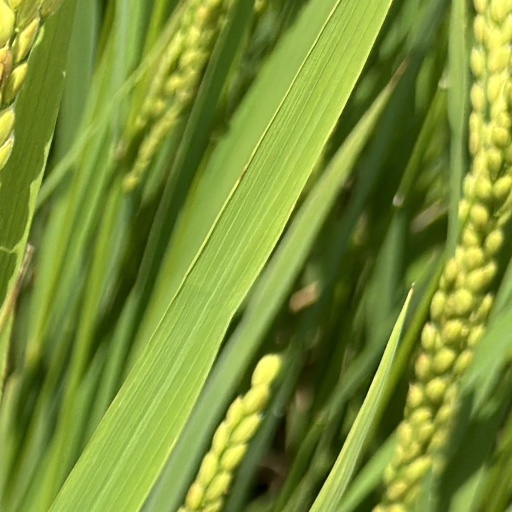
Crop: rice